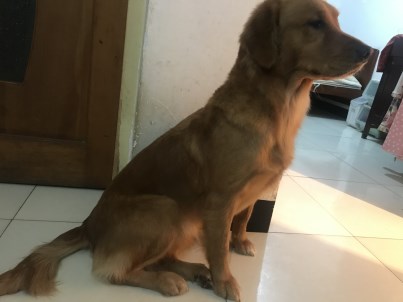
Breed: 5355-n000126-golden_retriever